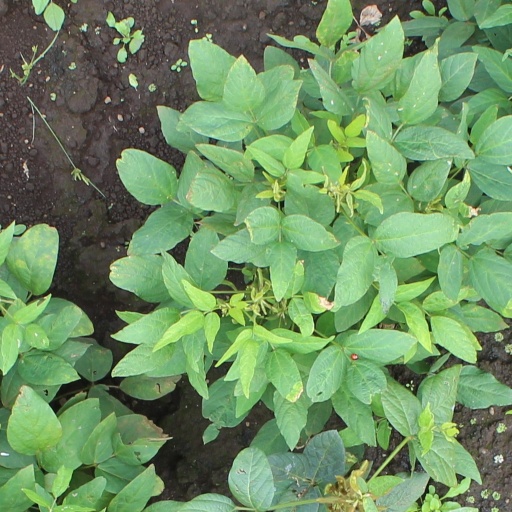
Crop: soybean